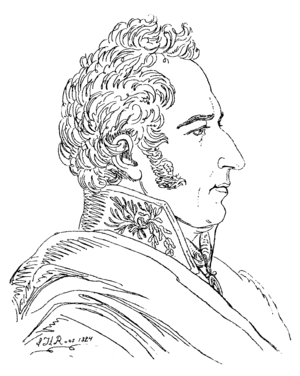
Fredric Westin, né le 22 septembre 1782 à Stockholm et décédé le 13 mai 1862 dans la même ville, est un peintre d'histoire et de portrait suédois.